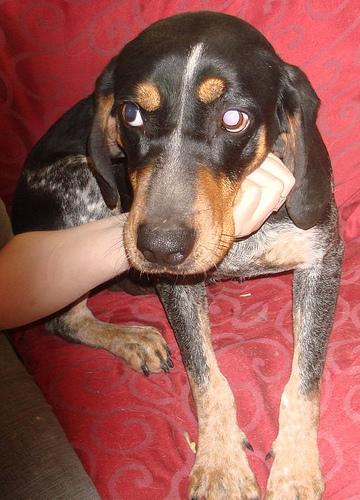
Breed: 217-n000050-bluetick